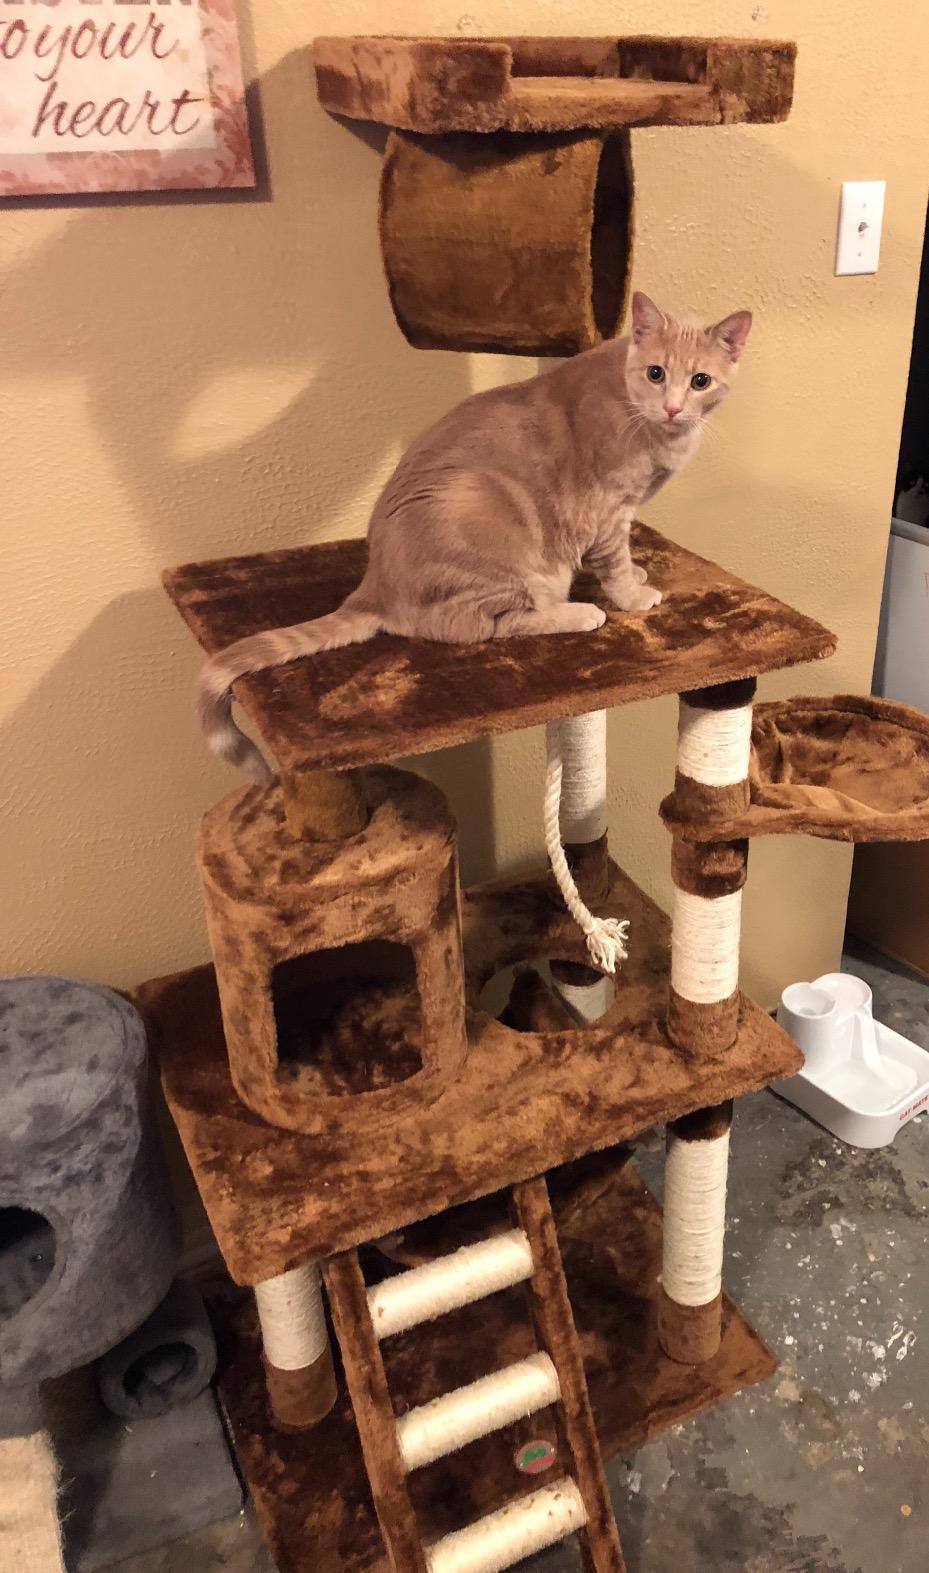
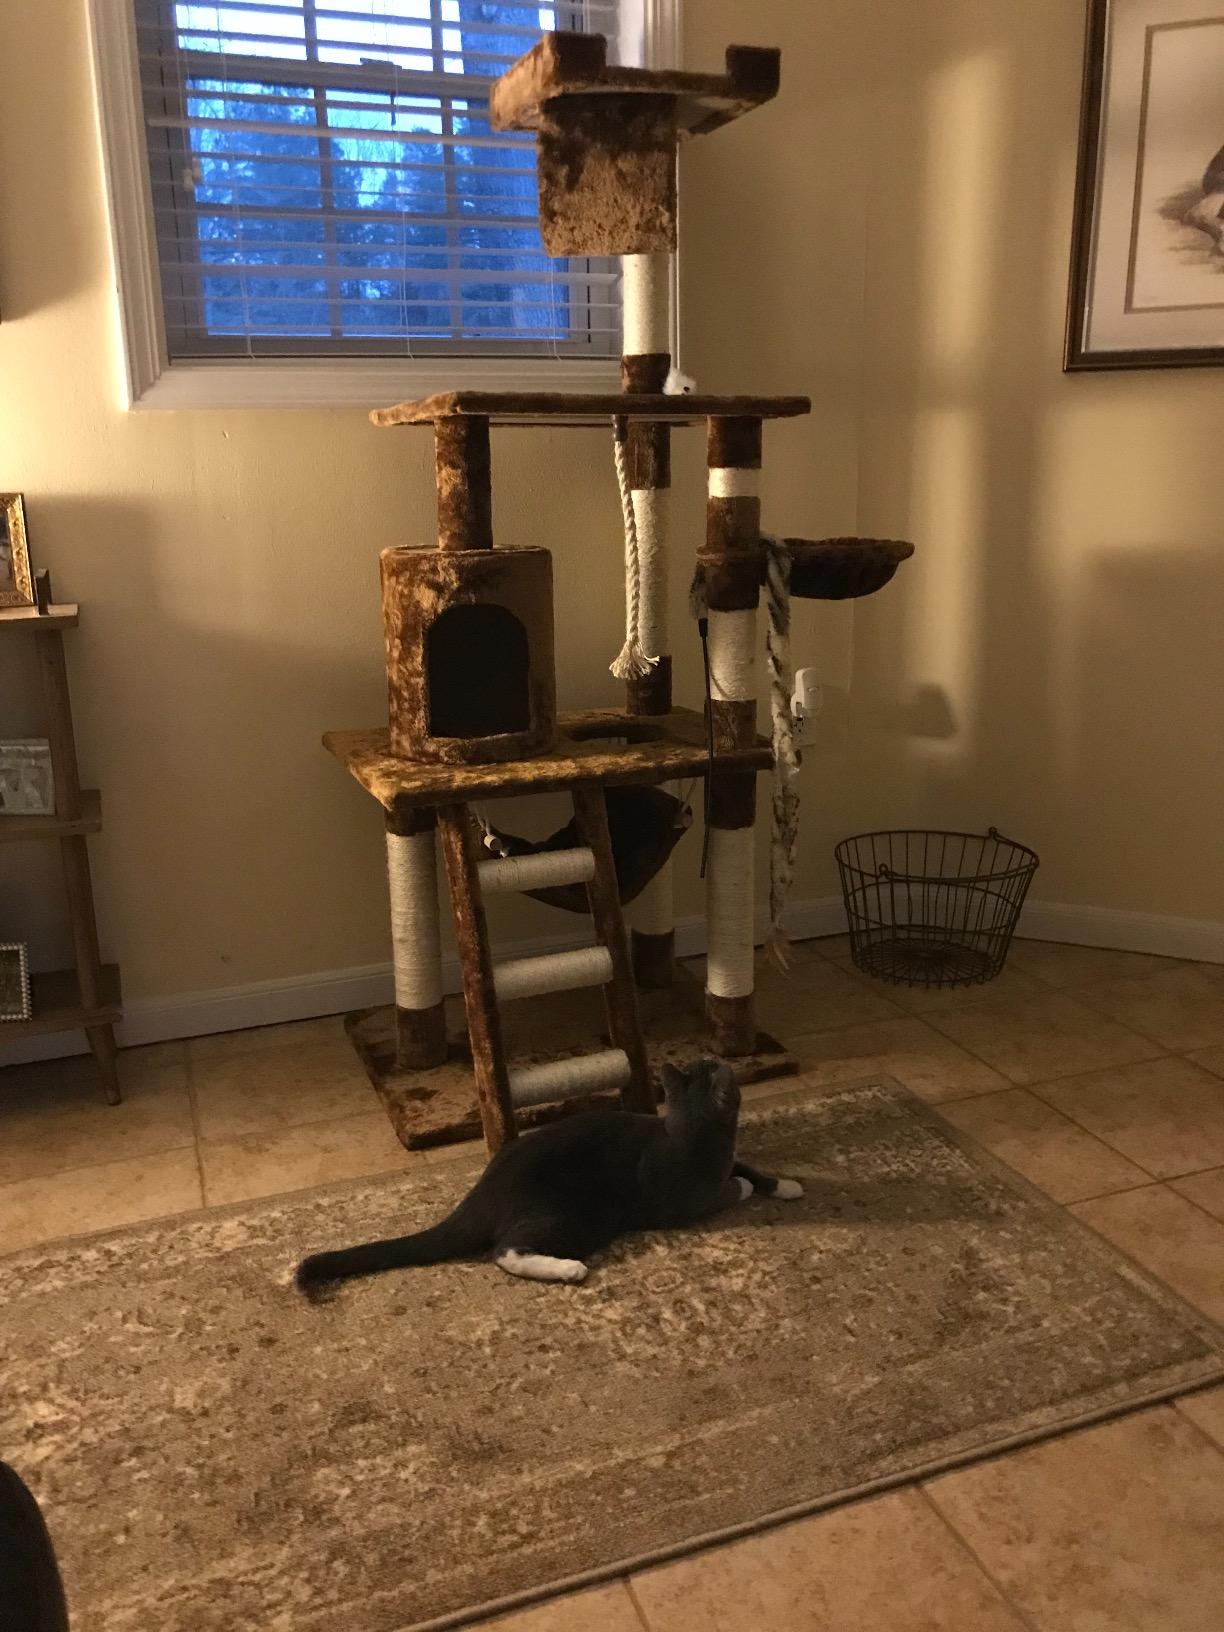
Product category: items_cat tree
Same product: yes